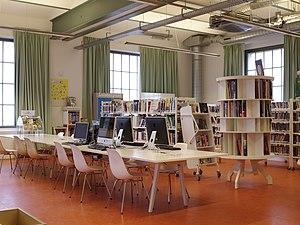
BLI:B, bibliothèque néerlandophone Forest, avenue Van Volxem 364, 1190 Forest.